Sadak

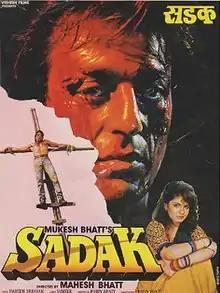
Theatrical release poster

Sadak is a 1991 Indian Hindi-language romantic action thriller film directed by Mahesh Bhatt. It stars Sanjay Dutt and Pooja Bhatt. The film is one of the highest-grossing movies of the year 1991. It is an unofficial remake of 1976 American film "Taxi Driver". This film was remade in Tamil as "Appu" (2000). A sequel, "Sadak 2", was released on 28 August 2020 on Disney+ Hotstar, which proved to be the ultimate disappointment of Bollywood due to the lacklusterity and clichéd storyline.